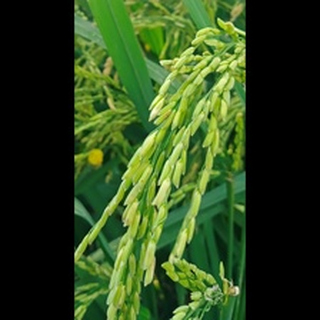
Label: healthy_rice